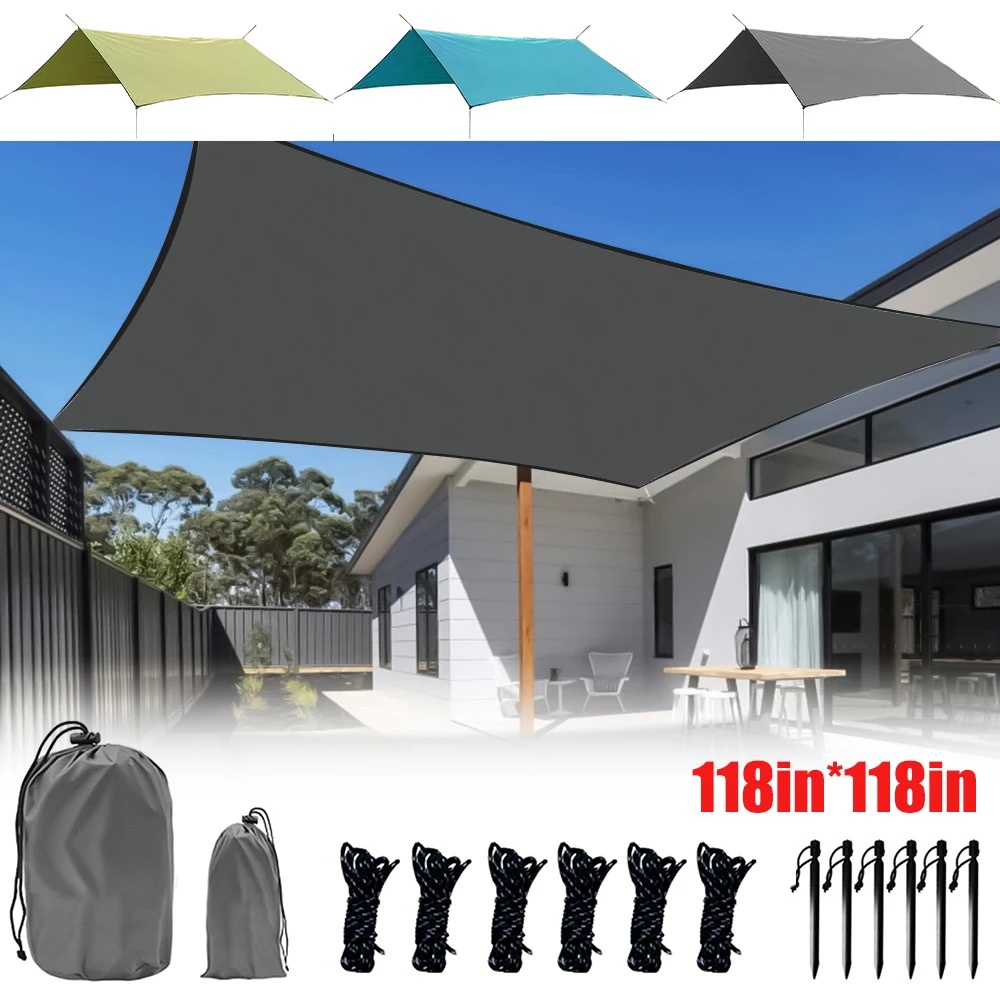
10x10FT Camping Tent Oxford Waterproof Big Space Sun Shelter Ultralight Awning Family Glamping Outdoor Folding Tent for Camping
SPECIFICATIONS Area : 10x10 inch Bottom Waterproof Index : >3000 mm Brand Name : NoEnName_Null Building Type : Construction Based on Need Fabric : 600D Oxford with reflective mylar material Layers : SINGLE Model Number : awning camping Number of Users : 8+ Origin : Mainland China Outside Tent Waterproof Index : >3000 mm Pole Material : Aluminum Season : Four-season Tent Structure : One Bedroom Style : Outdoor Type : Car Roof Tent is_customized : Yes 3M*3M Description: * Water Resistant to Keep You Dry * UV Protection to Keep Away Sunburn * Anti-Tearing for Long Lasting * Space Saving for Your Bag * Easy to Set UP * Large Coverage for Your Hammock and Tent * Come with 6 ropes and 6 stakes * Multiples Use for your Outdoor Adventure Specifications: MATERIAL: Polyurethane-treated ripstop nylon 210D SHAPE: Asymmetrical Hex UNFOLDED DIMENSIONS: 10ft (long) x 10ft (wide) REINFORCED CORNERS with 6 tiedowns and 6 sturdy grommets TOTAL WEIGHT: 1.8lb (29oz) CENTERLINE: 142"" Package contents : 1 X PROVENTURE RAIN FLY / TENT TARP 6 X 2 Meter Guy Lines 4 X Tie Down Loops/ 6 Reinforced Grommet Points 1 X small tie bag for guy lines, tensioners, and stakes 1 X stuff sack for easy storage. Gray/Green 200*150cm Unfolded dimensions: Approx 83 x 59 inches（200*150cm）; and it is lightweight（about 0.5lb）, easily carried it to any where. Tarp Canopy 200*150cm Features: 1.The 4 hole edges are double-layered for reinforcement. You can configure the nail to fix it, but we don't include the nail in our package.It can be used as a ground cloth when placed underneath the tent to keep the base of the tent clean as well as to protect the tent. When you pull the our corners with a rope, it as sun canopy. 2.Unfolded dimensions: Approx 79 x 59 inches（200*150cm）; and it is lightweight（about 0.5lb）, easily carried it to any where. 3.210D oxford fabric，It can prevent primary water vapor, but it cannot prevent water like heavy rain. 4.Multifunction:Can be used as tent footprints, picnic mat.The footprint can be used as tent tarp to prevent the wear and tear of your tent against the ground; allow you camp on desert sand or on a sandy beach; and it’s also perfect for picnic, sun canopy and more; a must-have for outdoor activities. Specifications: Made of polyester, camping tarp prevents abrasions and punctures. Can not only be used as tent footprint under tent and rain fly tent tarp, but also can be used as sun shelter and camping mat for picnic. This ground mat performs well in durability, but it’s more lightweight than other picnic mat; with the compact drawstring bag, you can easily fold and pack backpacking footprint in bag and carry it anywhere. Type: Tent Tarp Material: Polyester Features: Waterproof, Lightweight, Outdoor Accessory Length: Approx 79 x 59 inches（200*150cm） Notes: Due to the light and screen setting difference, the item's color may be slightly different from the pictures. Please allow slight dimension difference due to different manual measurement.
Brand: Wink and Buy
Category: Sporting Goods > Outdoor Recreation > Camping & Hiking > Tent Accessories > Tent Footprints